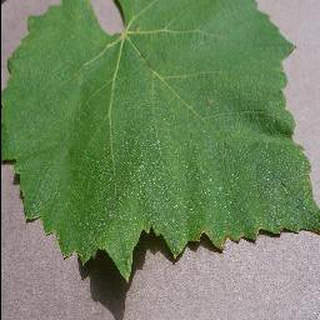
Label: healthy_grape